California Coast Ranges

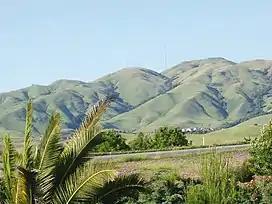
Monument Peak over Milpitas, California

The seaward face of the coastal Outer Northern Coast Ranges is part of the Northern California coastal forests ecoregion, home to lush forests of Coast Redwood and Coast Douglas-fir.